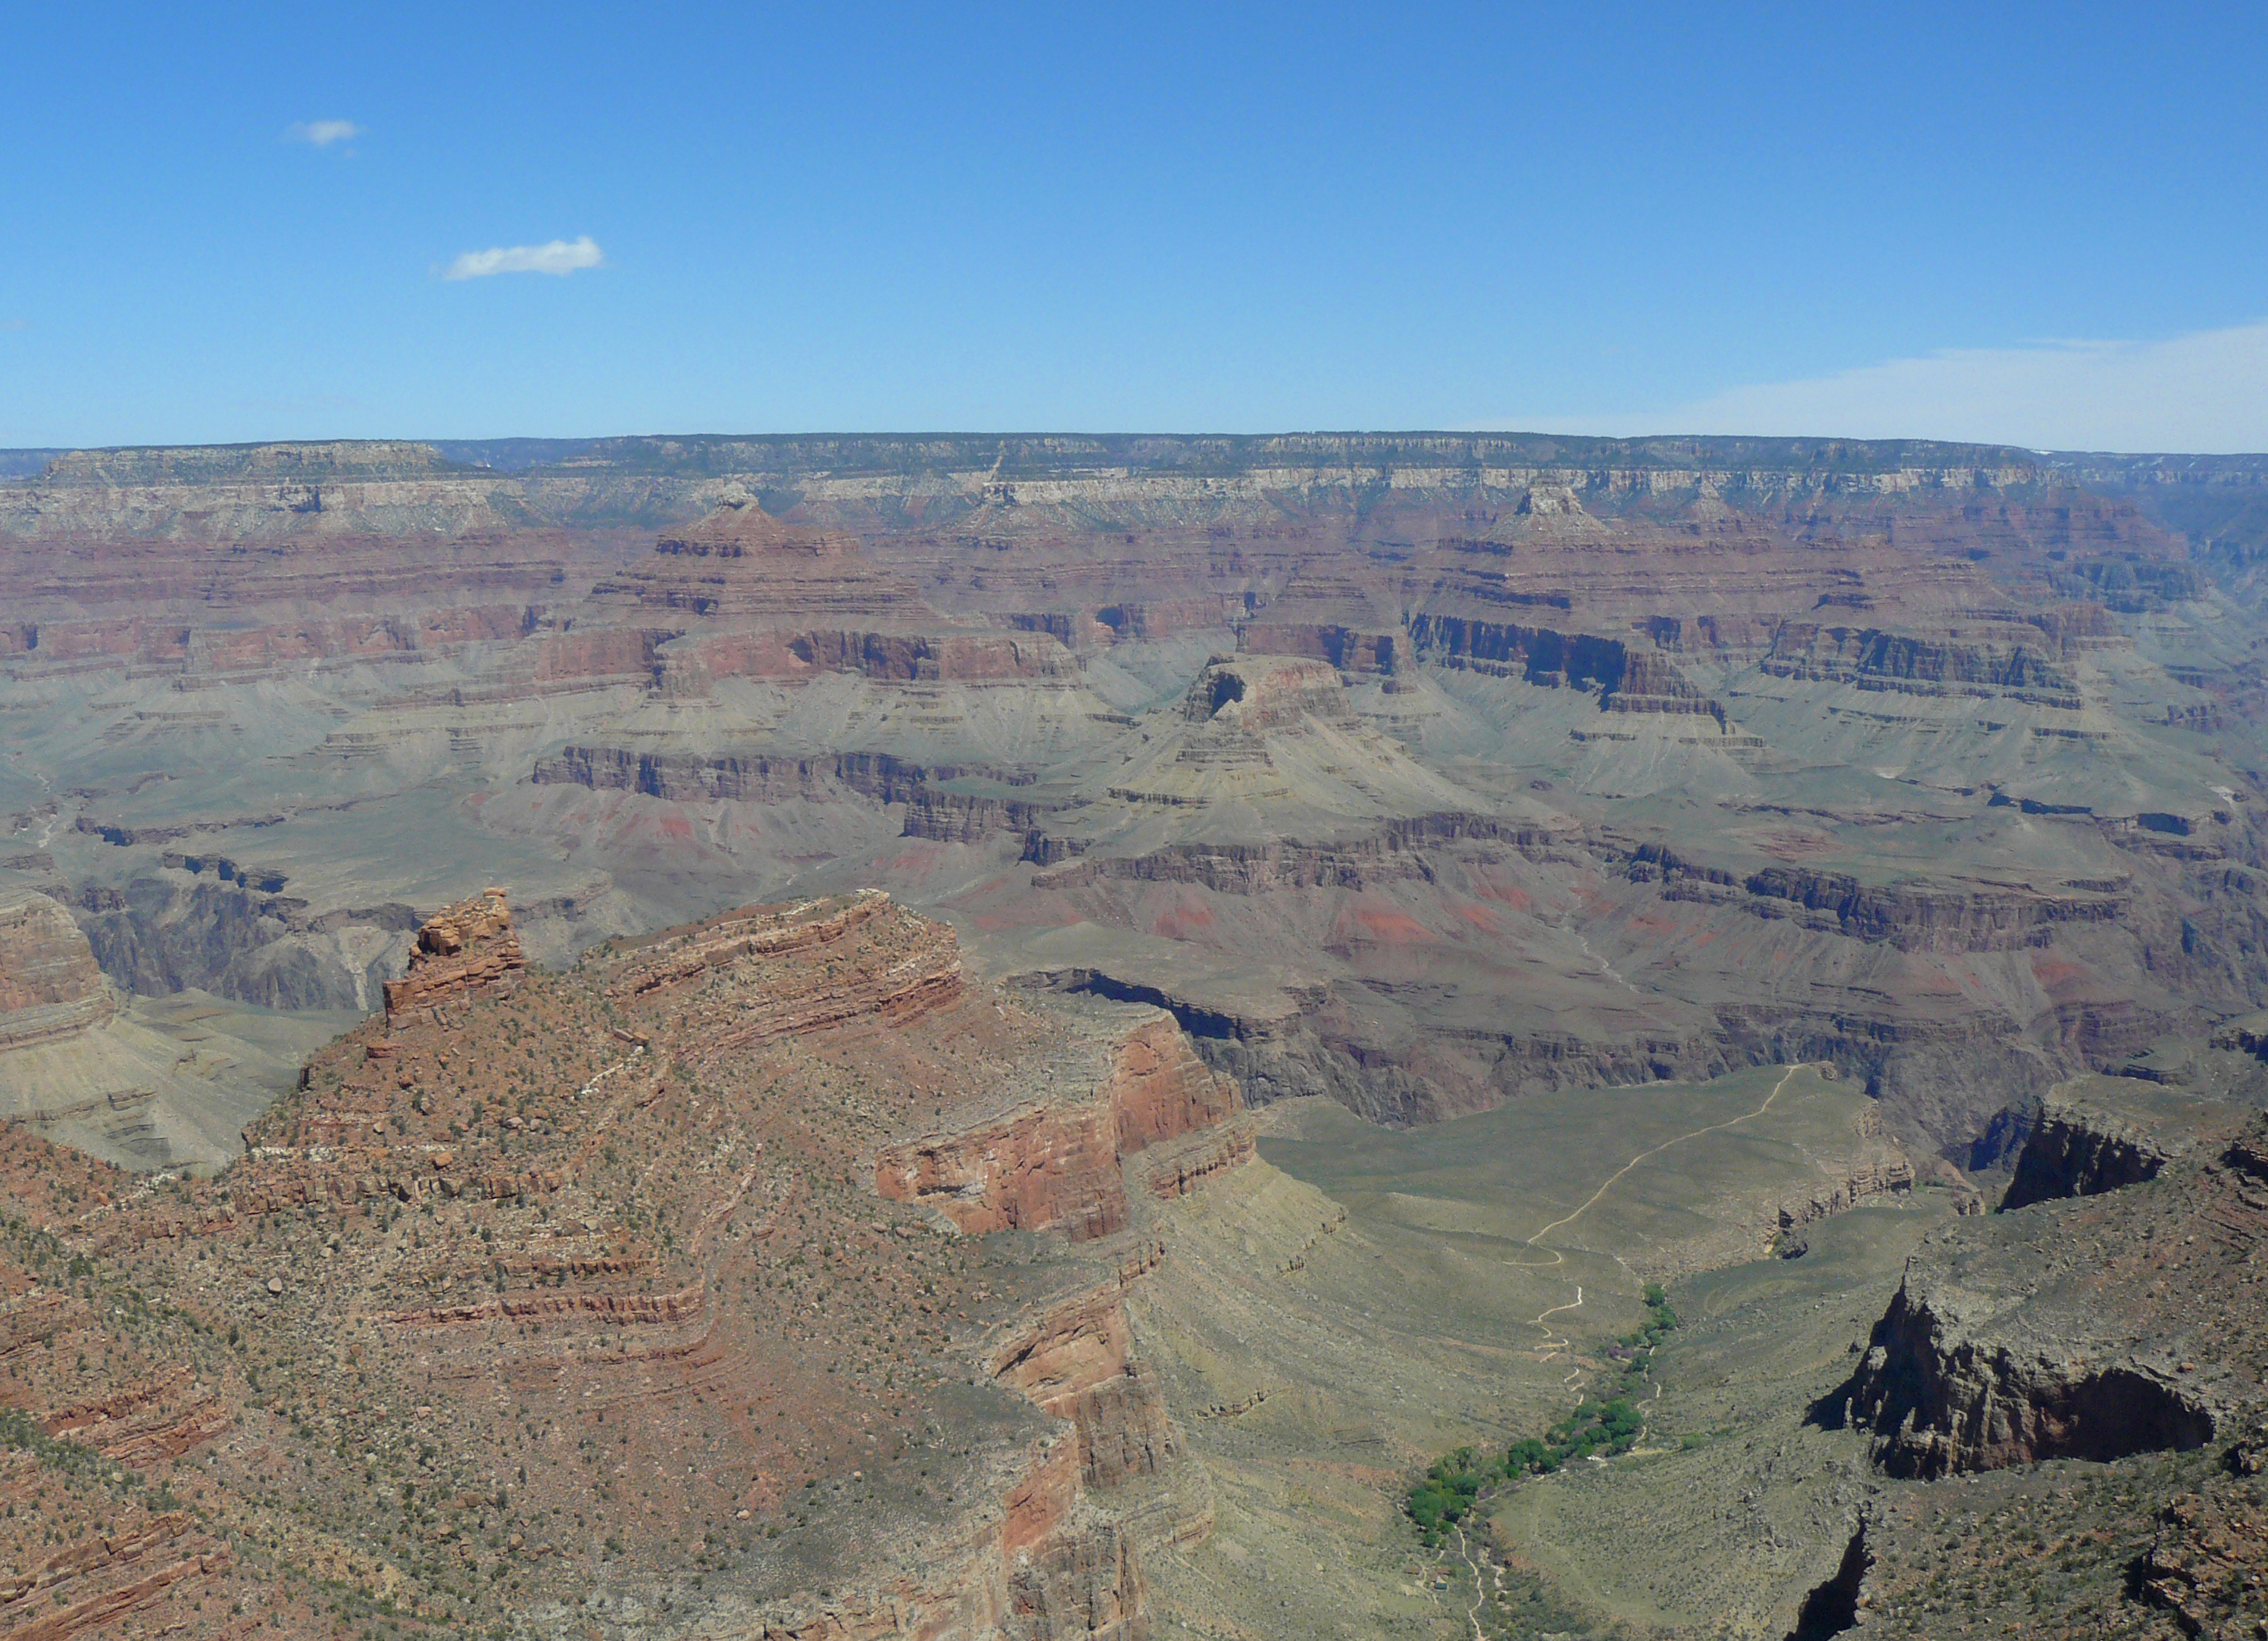
canyon, terrain, arizona, canyons, geology, badlands, plateau, grandcanyon, desertlandscape, wadi, landform, geographical feature